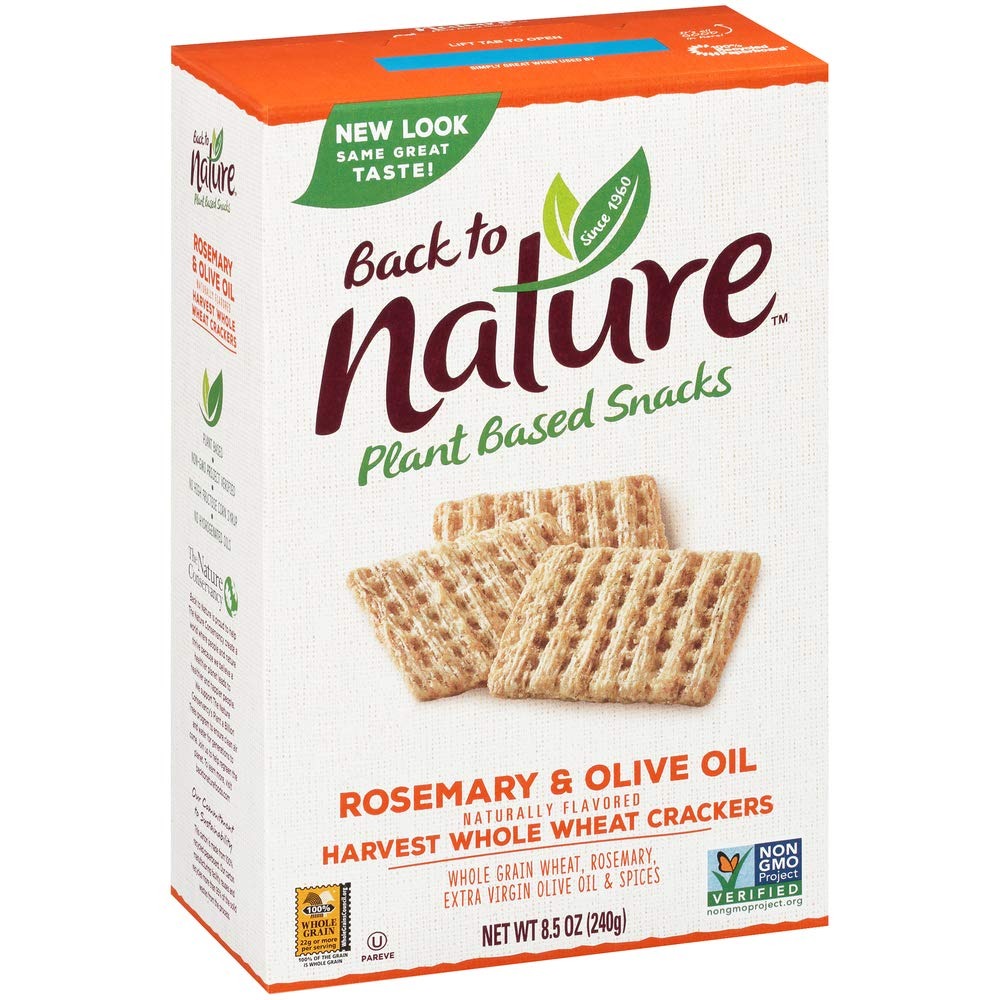
Item Name: Back to Nature Rosemary & Olive Oil Harvest Whole Wheat Crackers - Dairy Free, Non-GMO, Made with Whole Grain Wheat & Sea Salt, Delicious & Quality Snacks, 8.5 Ounce
Bullet Point 1: SATISFY YOUR SALTY CRAVINGS: These flavorful crispy crackers are seasoned with aromatic rosemary and olive oil for the perfect savory bite. Eat as-is, or use as a crunchy base for your favorite topping.
Bullet Point 2: CROWD PLEASING CRACKERS: Back to Nature Harvest Whole Wheat Crackers are a better-for-you twist on a familiar snack. Our crackers are Dairy Free and Kosher, making them a great choice for those with dietary restrictions.
Bullet Point 3: SIMPLE INGREDIENTS: These plant-based crackers are crafted from whole grain wheat, extra virgin olive oil, and savory natural spices and seasonings with no high fructose corn syrup or hydrogenated oils.
Bullet Point 4: AUTHENTIC & DELICIOUS TASTE: These hearty, richly textured crisps are excellent on their own or when topped with fresh cheese, veggies, and dips. They are a perfect complement to meals, parties, and snacktime.
Bullet Point 5: BACK TO NATURE: Making delicious and flavorful recipes since 1960. We use simple recipes and quality ingredients to make tasty remakes of America’s favorite snacks. We’re a proud partner of The Nature Conservancy and support their conservation efforts.
Value: 8.5
Unit: Ounce

Price: 7.28